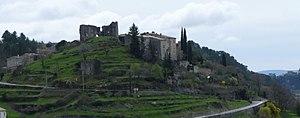
Chateau d'Ucel, Ardèche, 07, France
La liste des châteaux de l'Ardèche recense de manière non exhaustive les mottes castrales ou châteaux de terre, les châteaux, château fort ou château de plaisance, les châteaux viticoles, les maisons fortes, les manoirs, situés dans le département français de l'Ardèche. Il est fait état des inscriptions et classements au titre des monuments historiques.
Ucel est une commune française, située dans le département de l'Ardèche en région Auvergne-Rhône-Alpes.